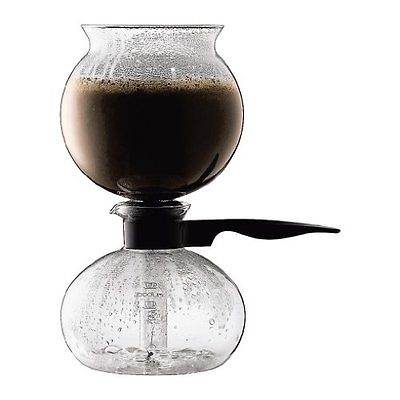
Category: coffee maker